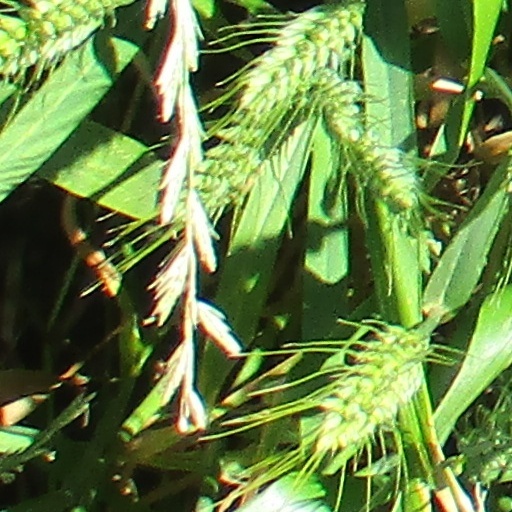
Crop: wheat